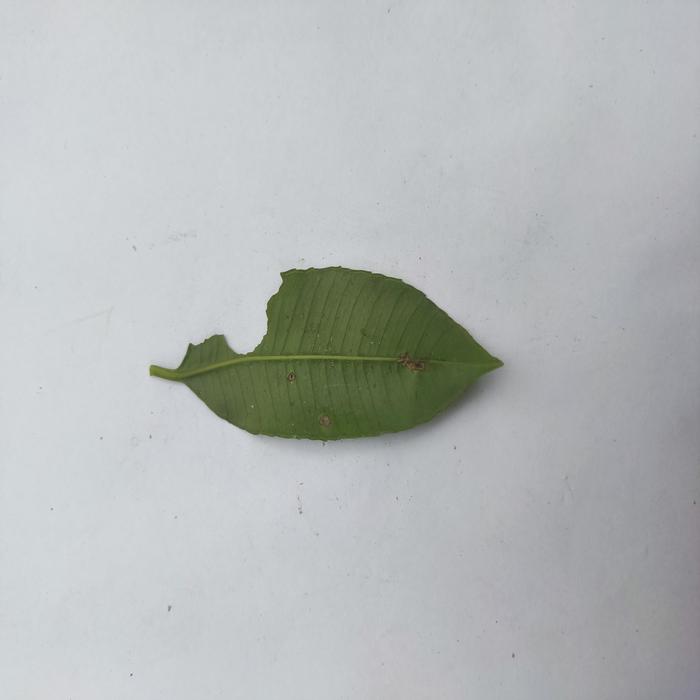
Crop: Hog Plum
Leaf condition: Caterpillars_Infestation